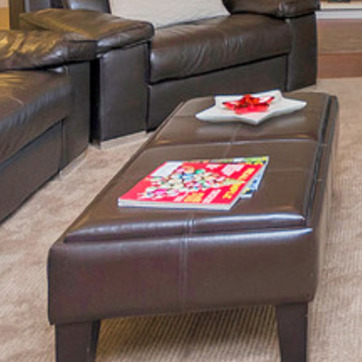
Material: paper